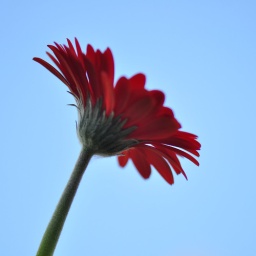
red gerbera against a blue sky